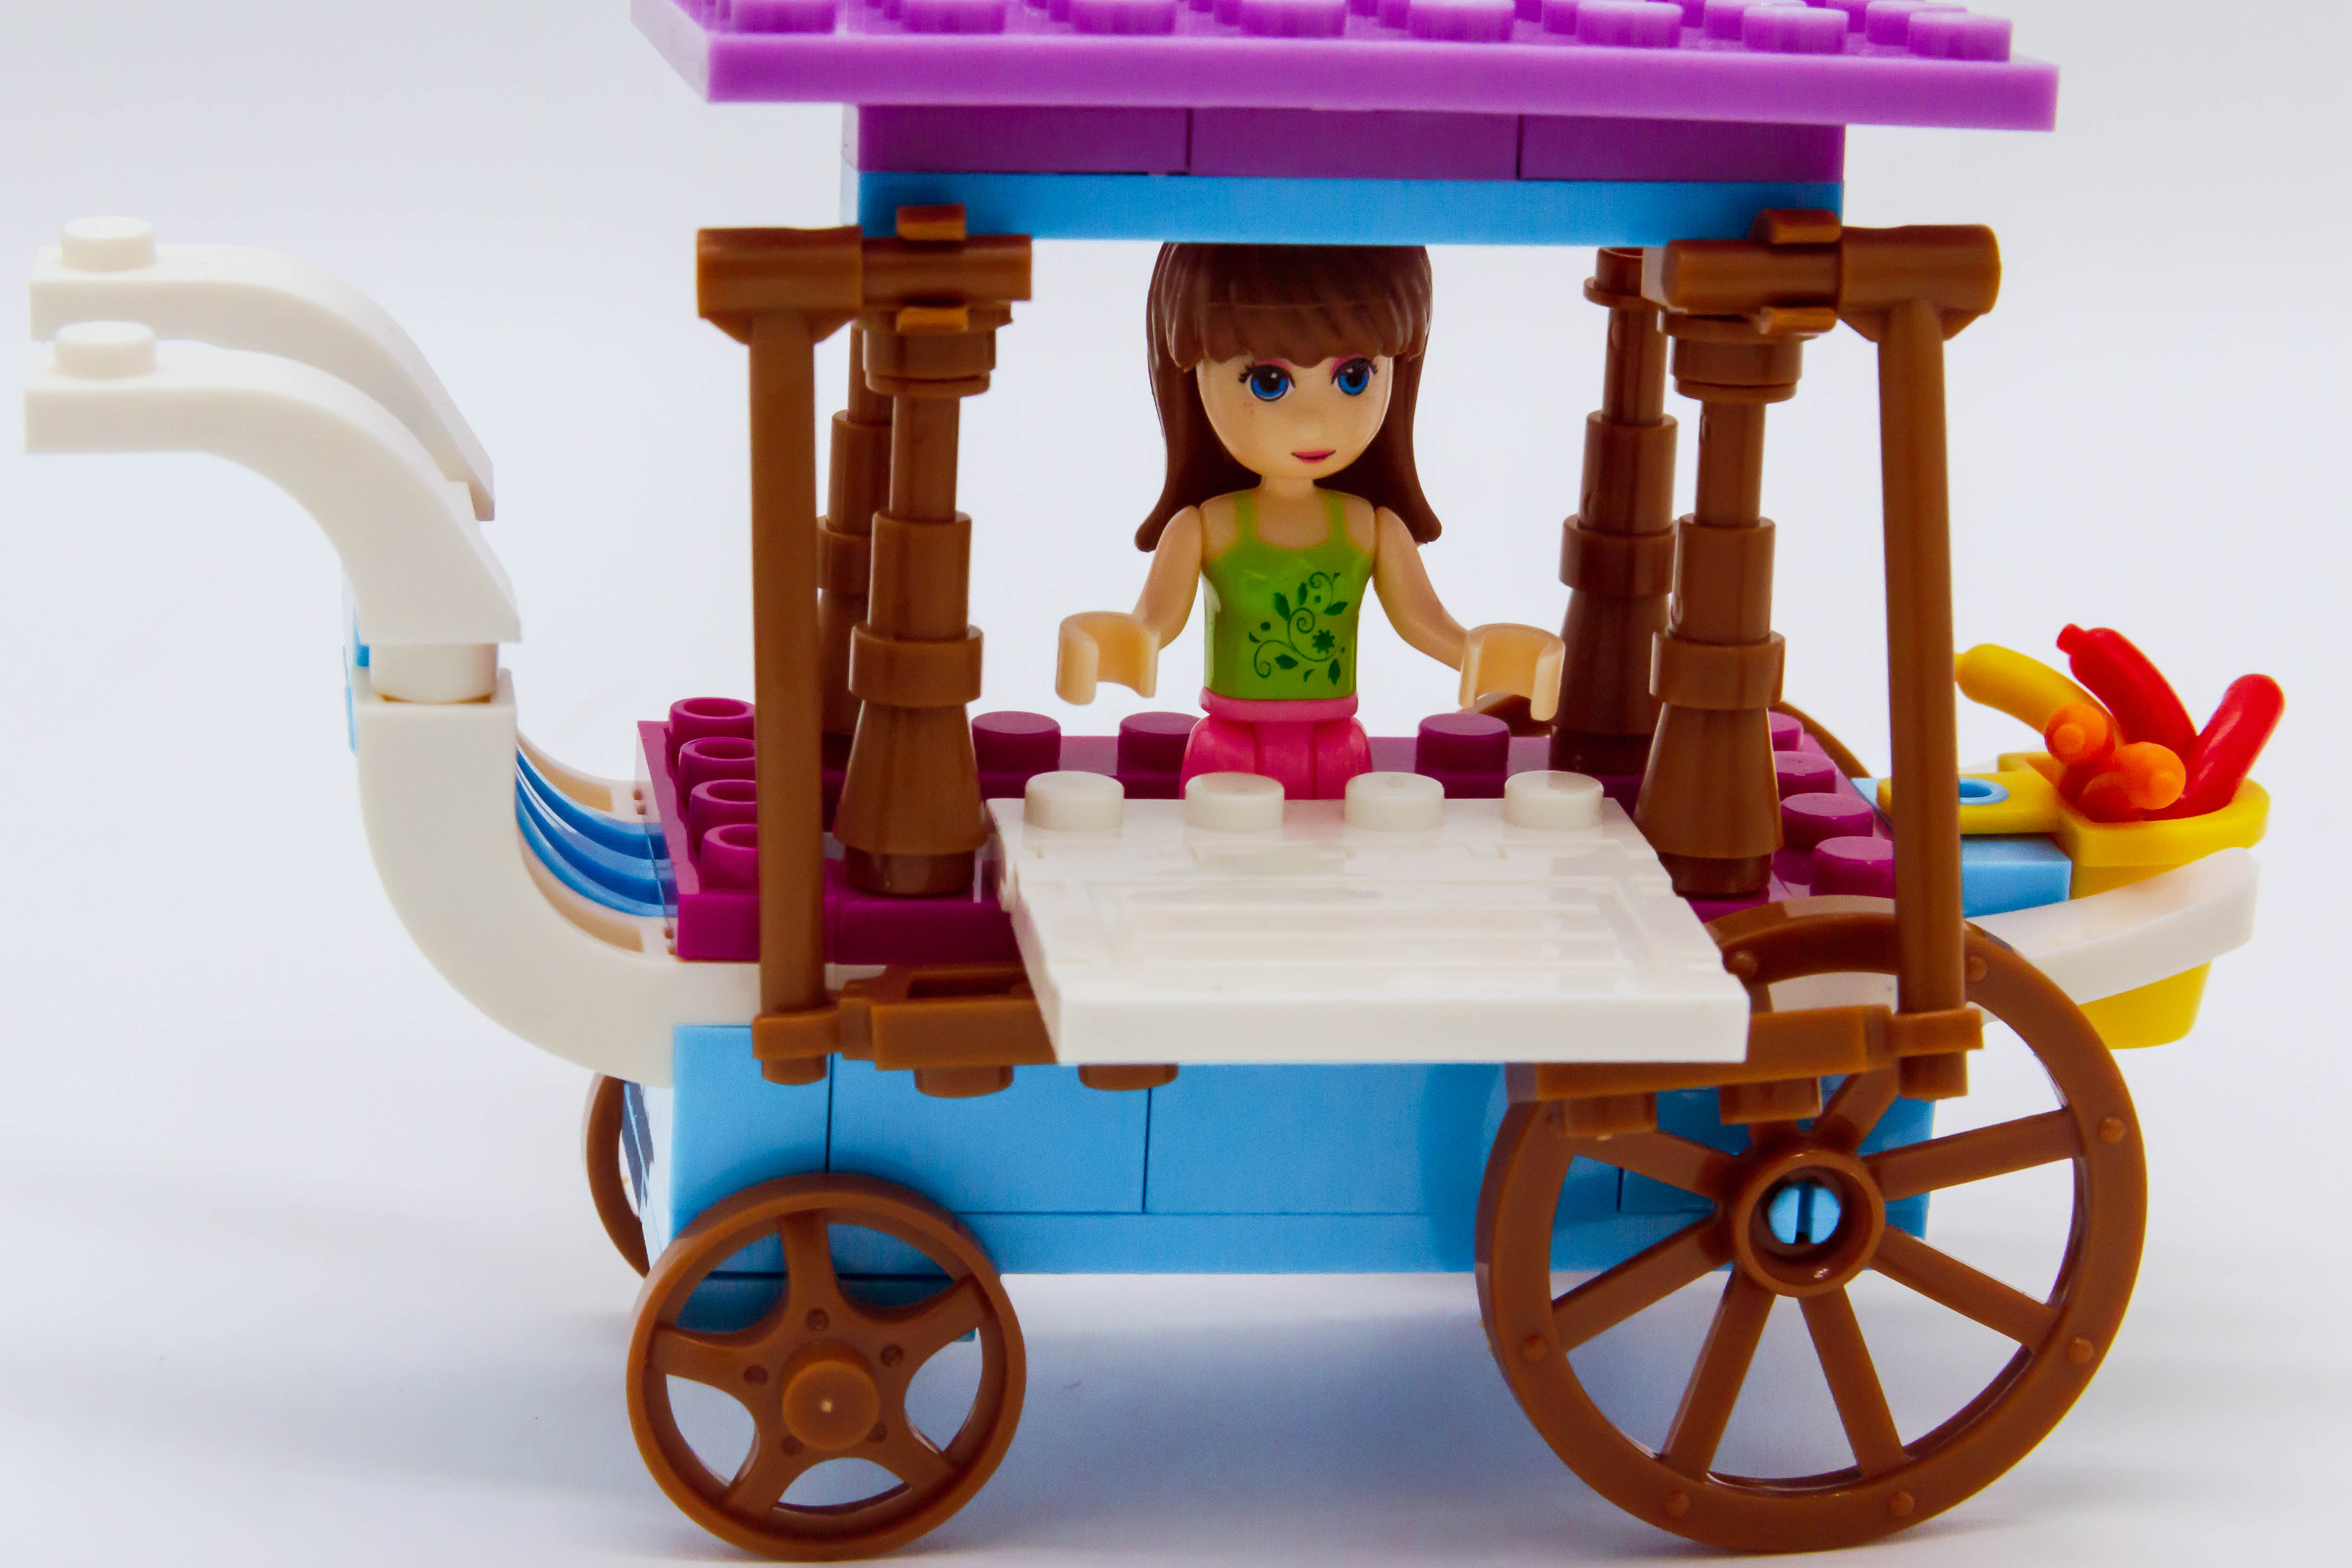
art, asia, background, beautiful, beauty, ceramic, color, culture, decoration, design, doll, face, female, figurine, girl, happy, isolated, model, nature, object, old, portrait, smile, statue, style, symbol, thai, thailand, toy, traditional, vintage, white, woman, lego, table